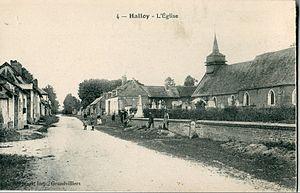
Halloy est une commune française située dans le département de l'Oise, en région Hauts-de-France.